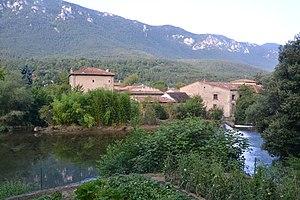
Cavirac, commune de Belvianes-et-Cavirac (Aude, France).